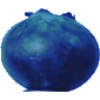
Label: huckleberry